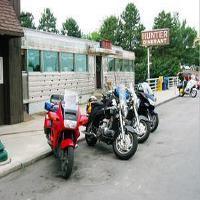
Weather: cloudy or overcast